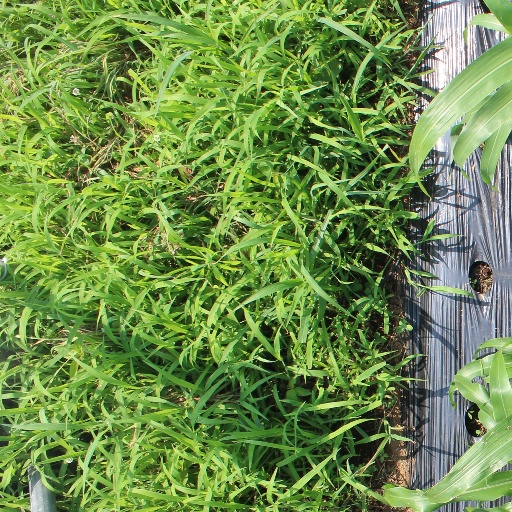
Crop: sorghum